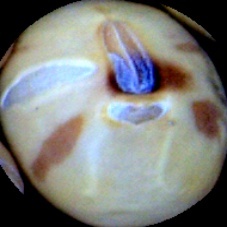
Label: Spotted